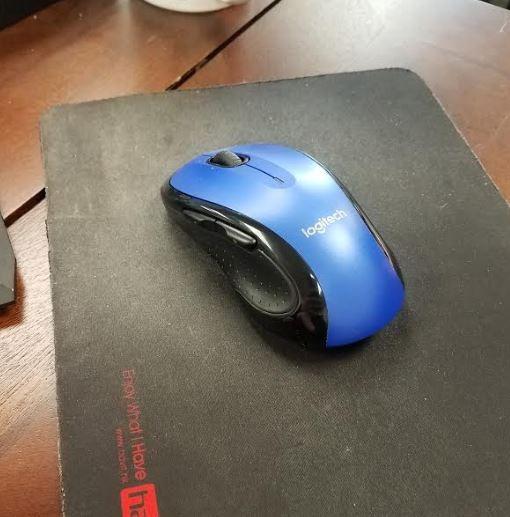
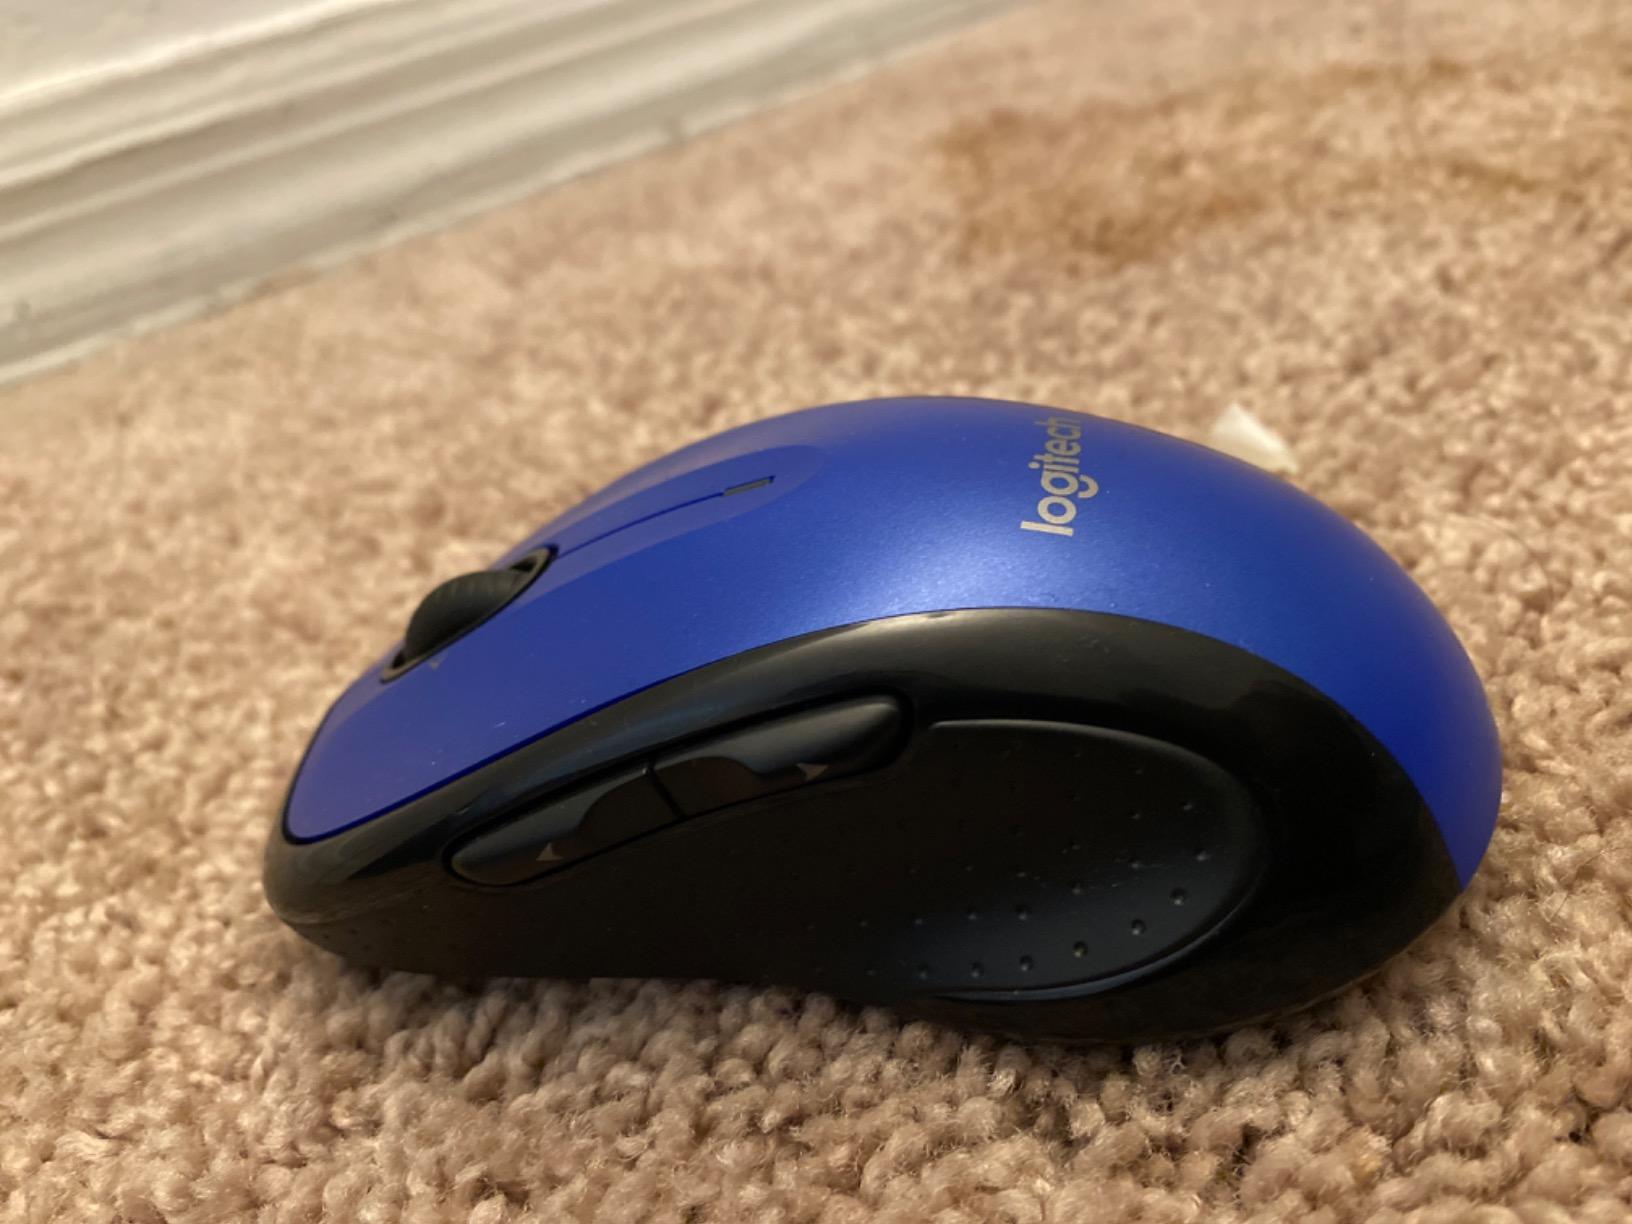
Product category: mouse
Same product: yes